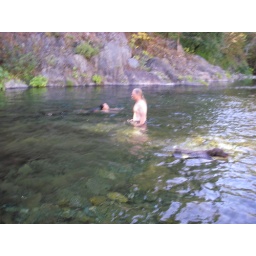
Even in this blurry photo, you can tell from Charles' face that the water is cold